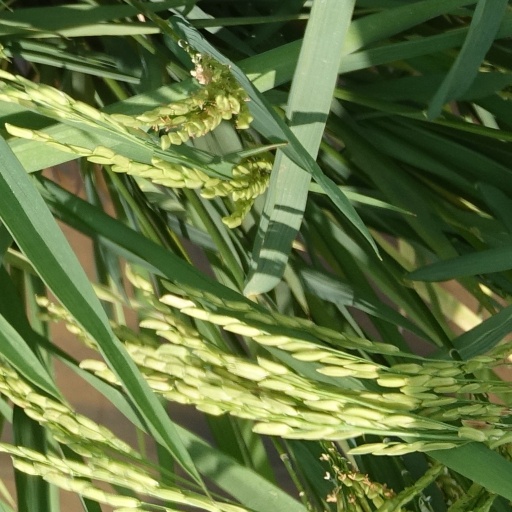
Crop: rice